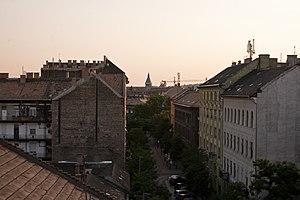
Rue Bauer Sándor, Magdolna quartier
Magdolna est un quartier de Budapest, situé dans le 8ᵉ arrondissement. Il est créé en décembre 2012 mais existe informellement depuis le lancement d'un programme de réhabilitation urbaine en 2005.
Le 8ᵉ arrondissement de Budapest ou Józsefváros, parfois surnommé Nyócker est un arrondissement de Budapest. Englobant des quartiers centraux et péricentraux de la capitale hongroise, côté Pest, il s'étend du Kiskörút aux faubourgs entourant le cimetière national de Fiumei út. Il est bordé à l'ouest par le 5ᵉ arrondissement, au nord par le 7ᵉ et le 14ᵉ, à l'est par le 10ᵉ et au sud par le 9ᵉ.